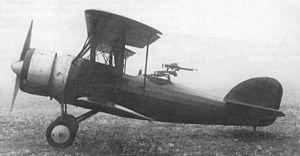
Le S.E.T. 7 est un avion militaire de l'entre-deux-guerres construit en Roumanie par la Societatea Pentru Exploatări Tehnice.